Arvid Wester

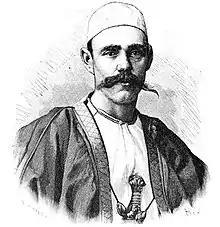
Wester in Arab dress circa 1885

Arvid Mauritz Wester (10 June 1856 – 11 July 1914) was a Swedish soldier who was active in the service of the Belgians in the Congo.